National Register of Historic Places listings in South Philadelphia

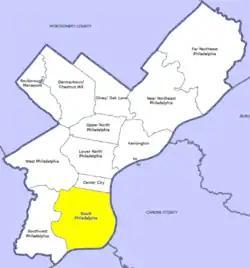
Location of South Philadelphia in Philadelphia

This is intended to be a complete list of the properties and districts on the National Register of Historic Places in South Philadelphia, Pennsylvania, United States. The locations of National Register properties and districts for which the latitude and longitude coordinates are included below may be seen in an online map.